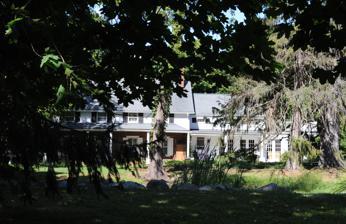
Building: Andries Thomas Van Buskirk House
Country: United States of America
Year built: 1725
Historic house in New Jersey, United States United States historic place Andries Thomas Van Buskirk House U.S. National Register of Historic Places New Jersey Register of Historic Places Show map of Bergen County, New Jersey Show map of New Jersey Show map of the United States Location 164 East Saddle River Road, Saddle River, New Jersey Coordinates 41°1′16″N 74°5′43″W / 41.02111°N 74.09528°W / 41.02111; -74.09528 Area 4.5 acres (1.8 ha) Built c. 1725–1730 , c. 1770 Built by Andries Thomas Van Buskirk MPS Stone Houses of Bergen County TR Saddle River MRA NRHP reference No. 83001559 NJRHP No. 691 Significant dates Added to NRHP January 10, 1983 Designated NJRHP October 3, 1980 The Andries Thomas Van Buskirk House is a historic stone house located at 164 East Saddle River Road in the borough of Saddle River in Bergen County, New Jersey , United States. The oldest part of the house was built around 1725–1730 and expanded around 1770. It was documented by the Historic American Buildings Survey (HABS) in 1937. The house was added to the National Register of Historic Places on January 10, 1983, for its significance in architecture and exploration/settlement. It was listed as part of the Early Stone Houses of Bergen County Multiple Property Submission (MPS) and the Saddle River MPS. HABS photo from 1937 See also National Register of Historic Places listings in Saddle River, New Jersey National Register of Historic Places listings in Bergen County, New Jersey References